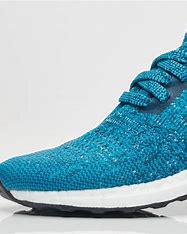
Brand: Adidas
Model: Ultraboost Uncaged